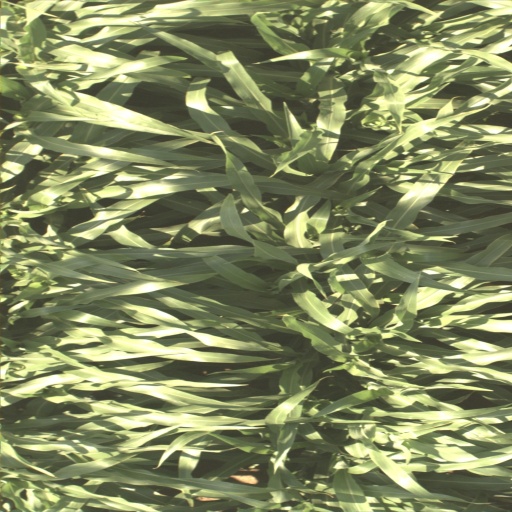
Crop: sorghum